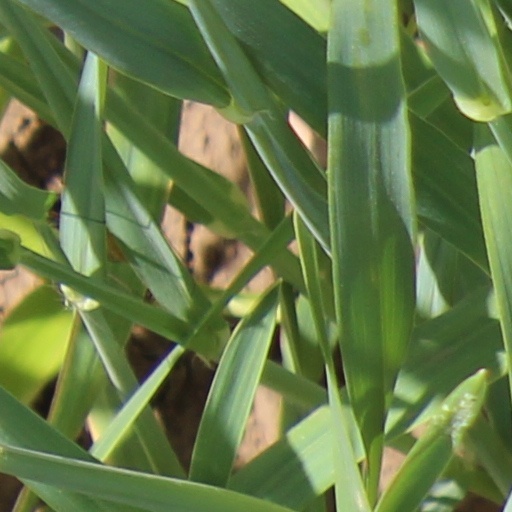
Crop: wheat